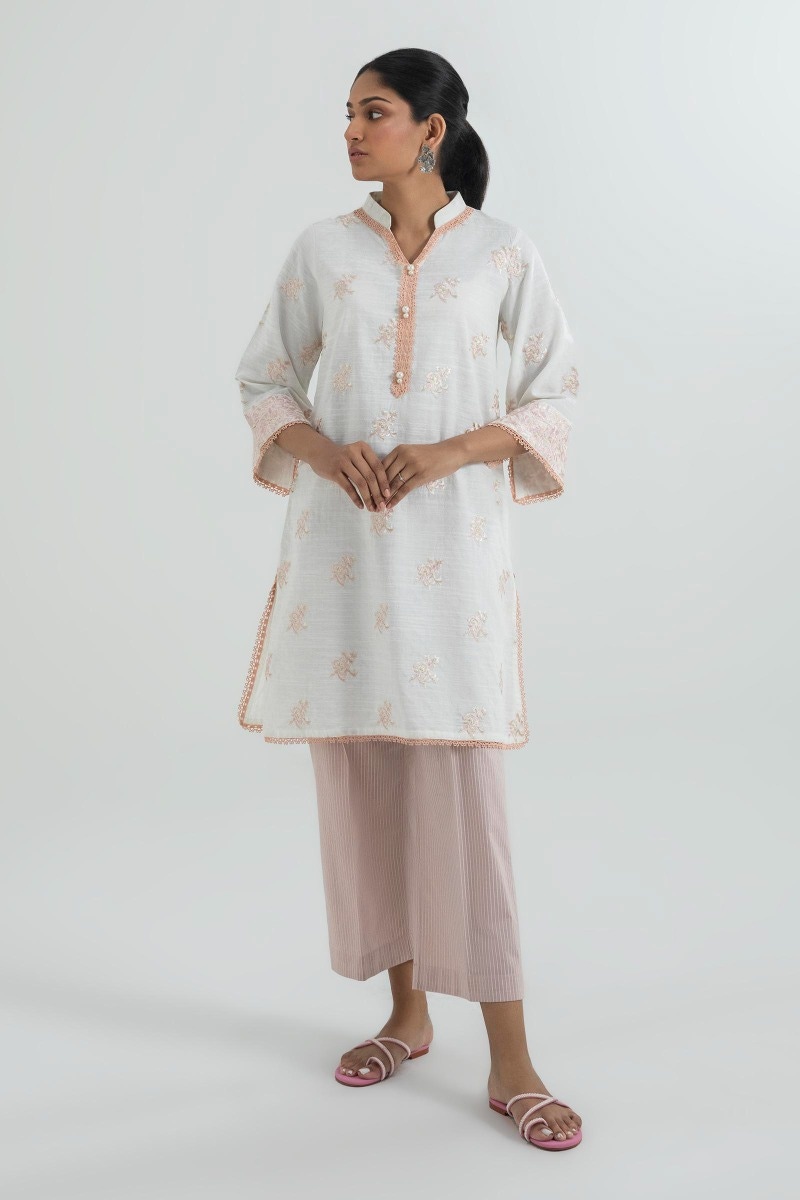
pink kalpana tunic top